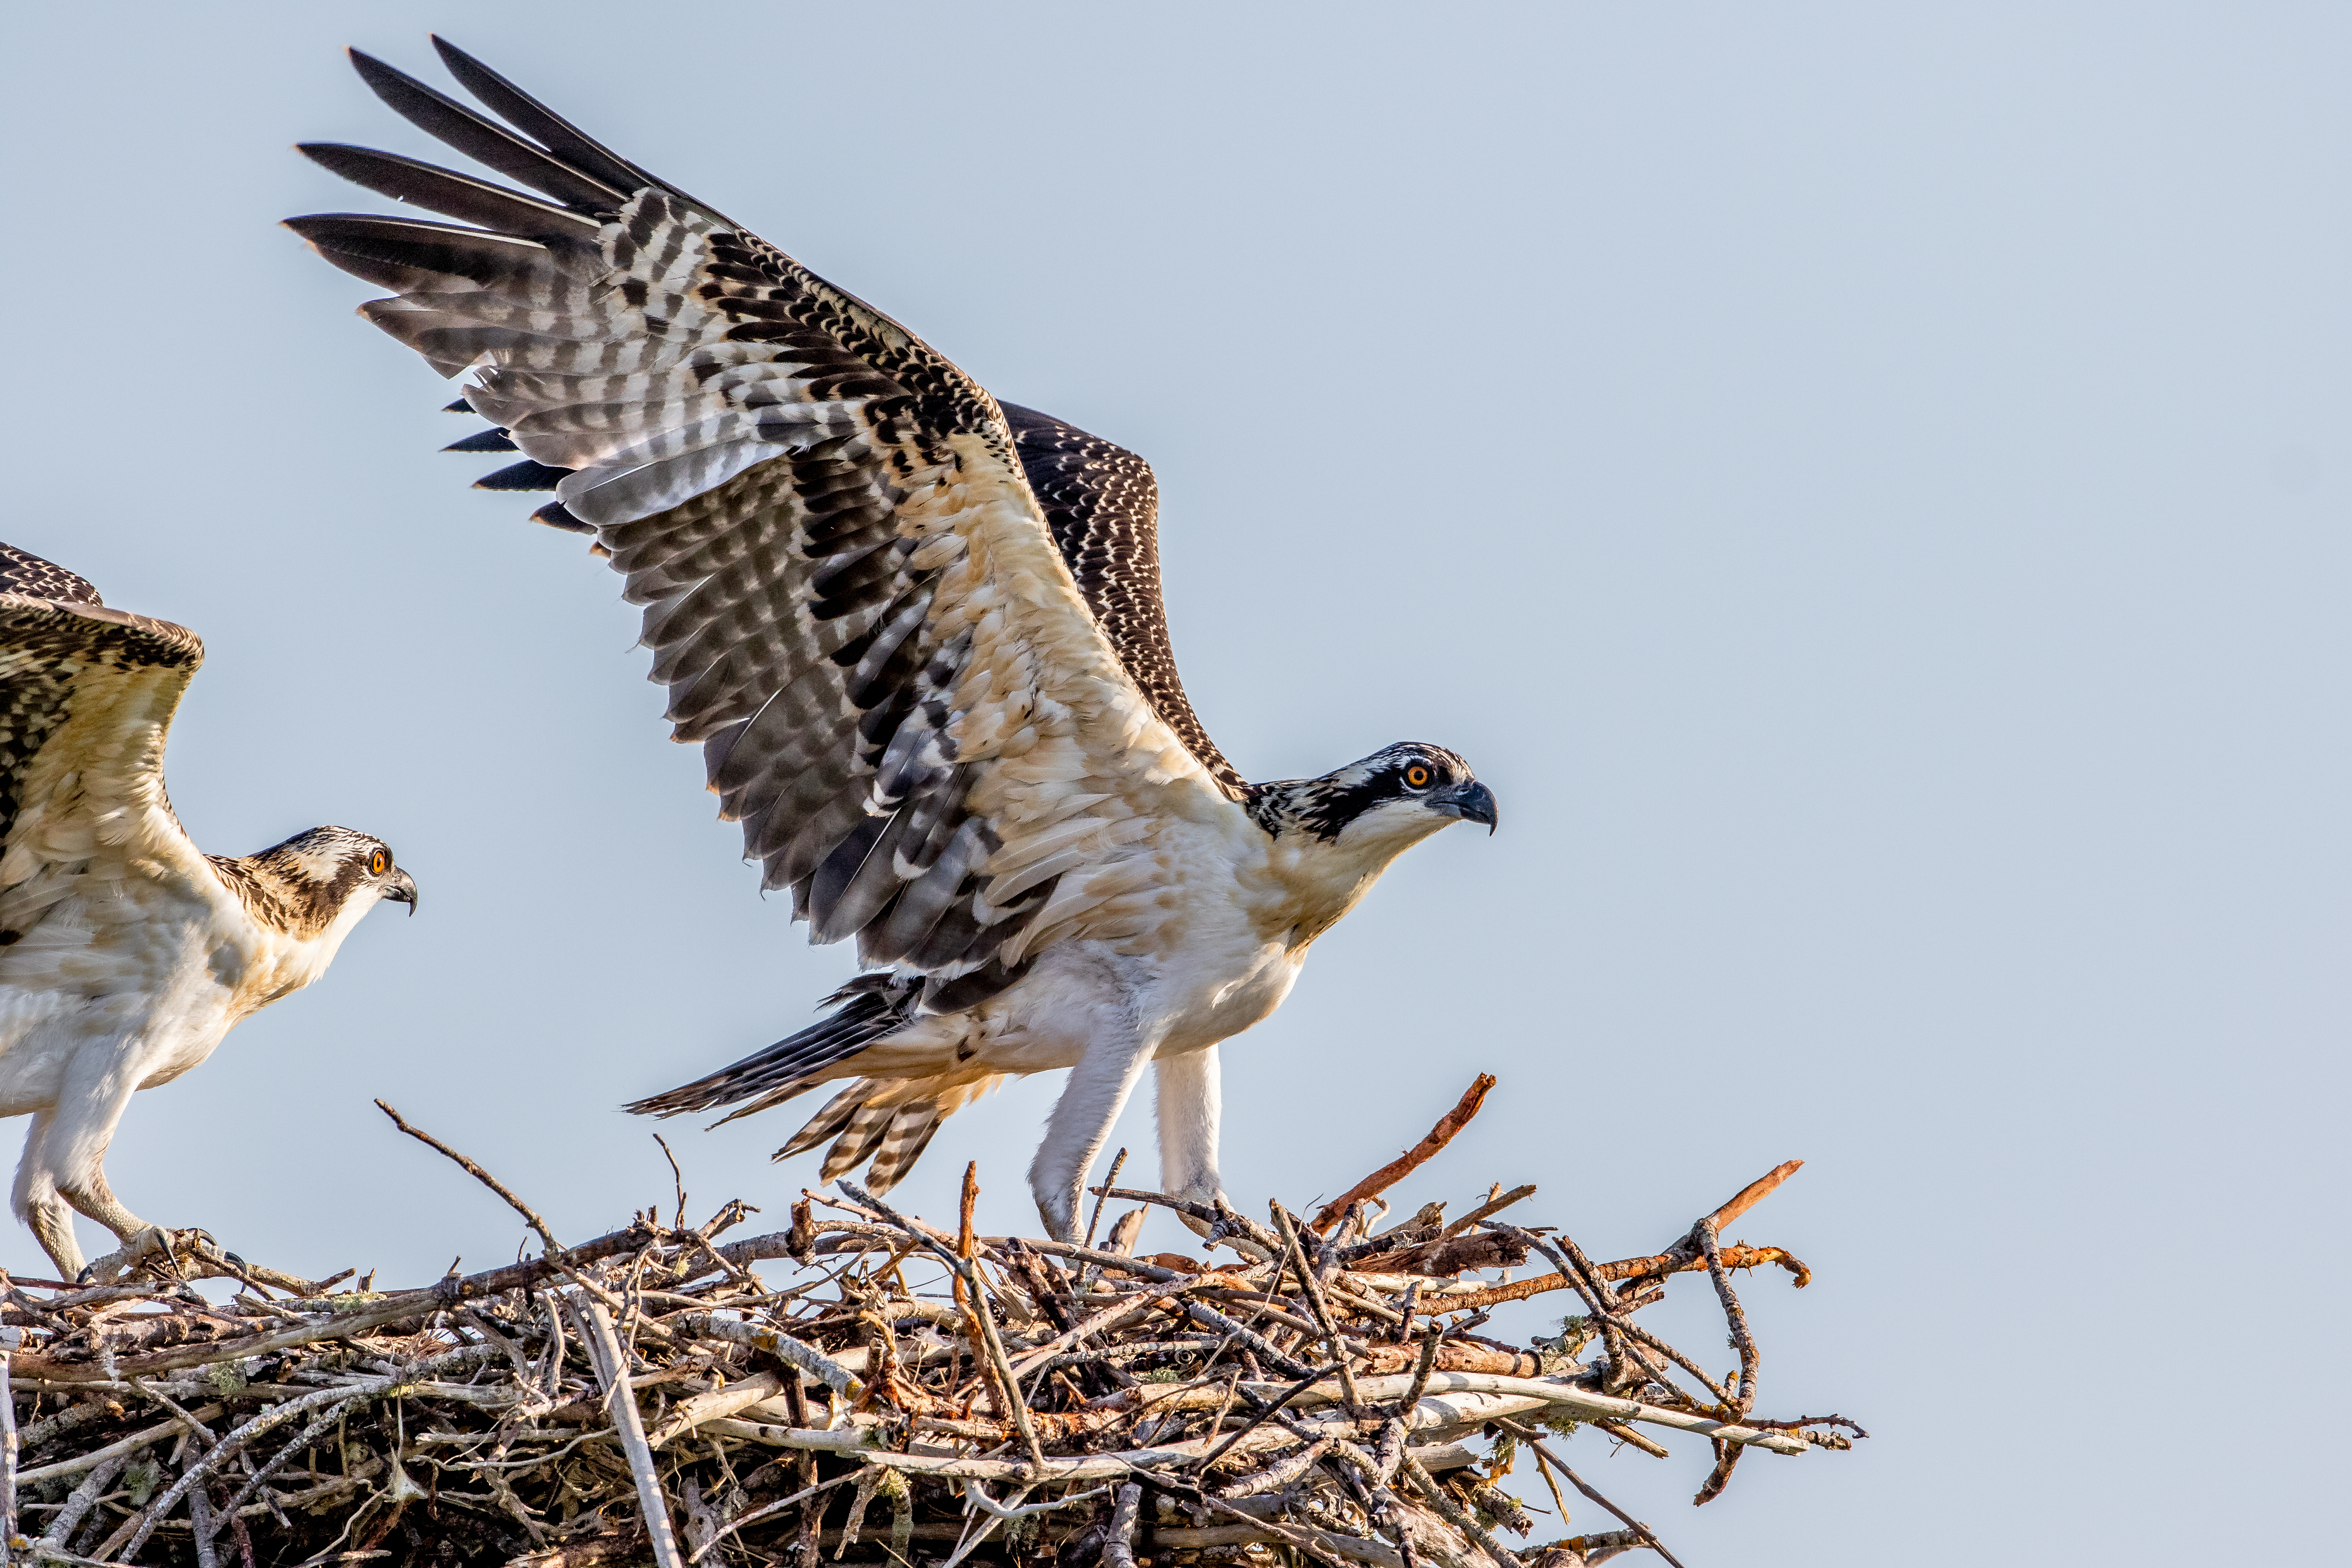
bird, wing, wildlife, beak, hawk, fauna, vertebrate, sparrow, chicks, falcon, florida, andymorffew, morffew, marcoisland, tigertailbeach, ospreys, fledge, lark, perching bird